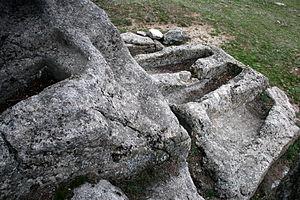
Les sites archéologiques de Colmenar Viejo sont notables en raison des découvertes de la période hispano-wisigothique, remontant aux VIᵉ, VIIᵉ et VIIIᵉ siècles, qui y ont été effectuées.